Rayne, Louisiana

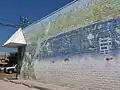
Frog mural

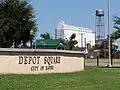
Depot Square with one of many Rayne rice mills in the background

As of the 2020 United States census, there were 7,236 people, 2,834 households, and 1,879 families residing in the city. The 2019 American Community Survey estimated 8,041 people and 2,834 households resided in the city.